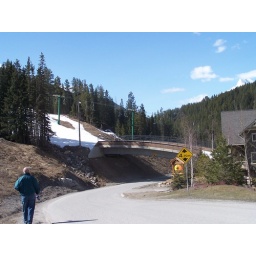
Check it out - the ski bridge goes over the highway - to condos